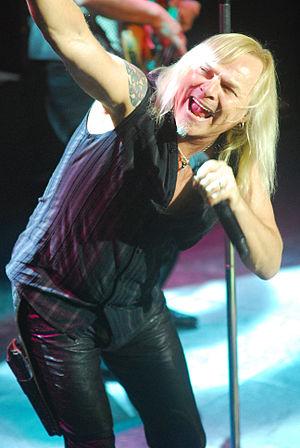
Bernie Shaw est le principal chanteur du groupe Uriah Heep. Il a intégré le groupe en 1986 à la suite du renvoi de Steve Fontaine.